African-American music

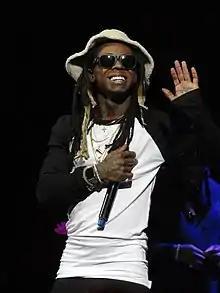
Lil Wayne is one of the top selling black American musicians in modern history. In 2008, his album sold one million in its first week.

Michael Jackson had record-breaking success with his 1980s albums "Off the Wall", "Bad", and the best-selling album of all time, "Thriller". Jackson paved the way for other successful crossover black solo artists such as Prince, Lionel Richie, Luther Vandross, Tina Turner, Whitney Houston, and Janet Jackson. Pop and dance-soul of this era inspired new jack swing by the end of the decade.